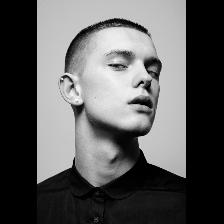
Label: Human